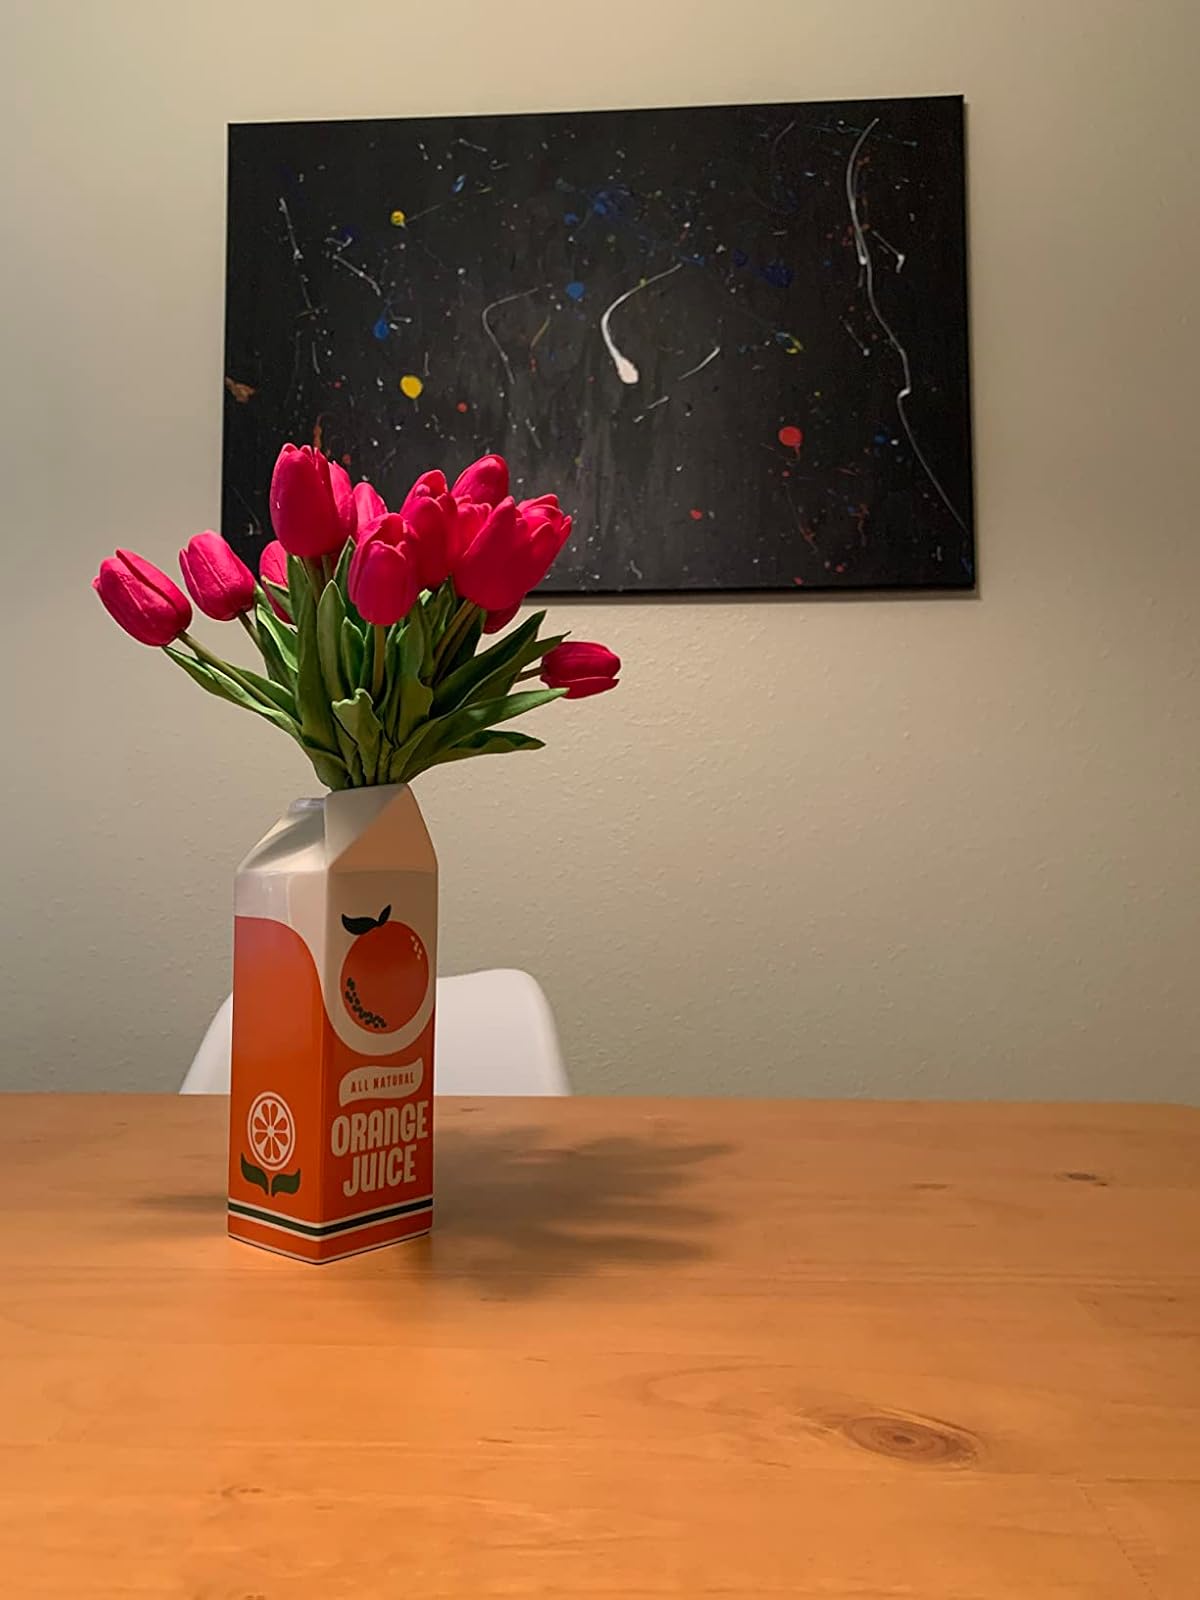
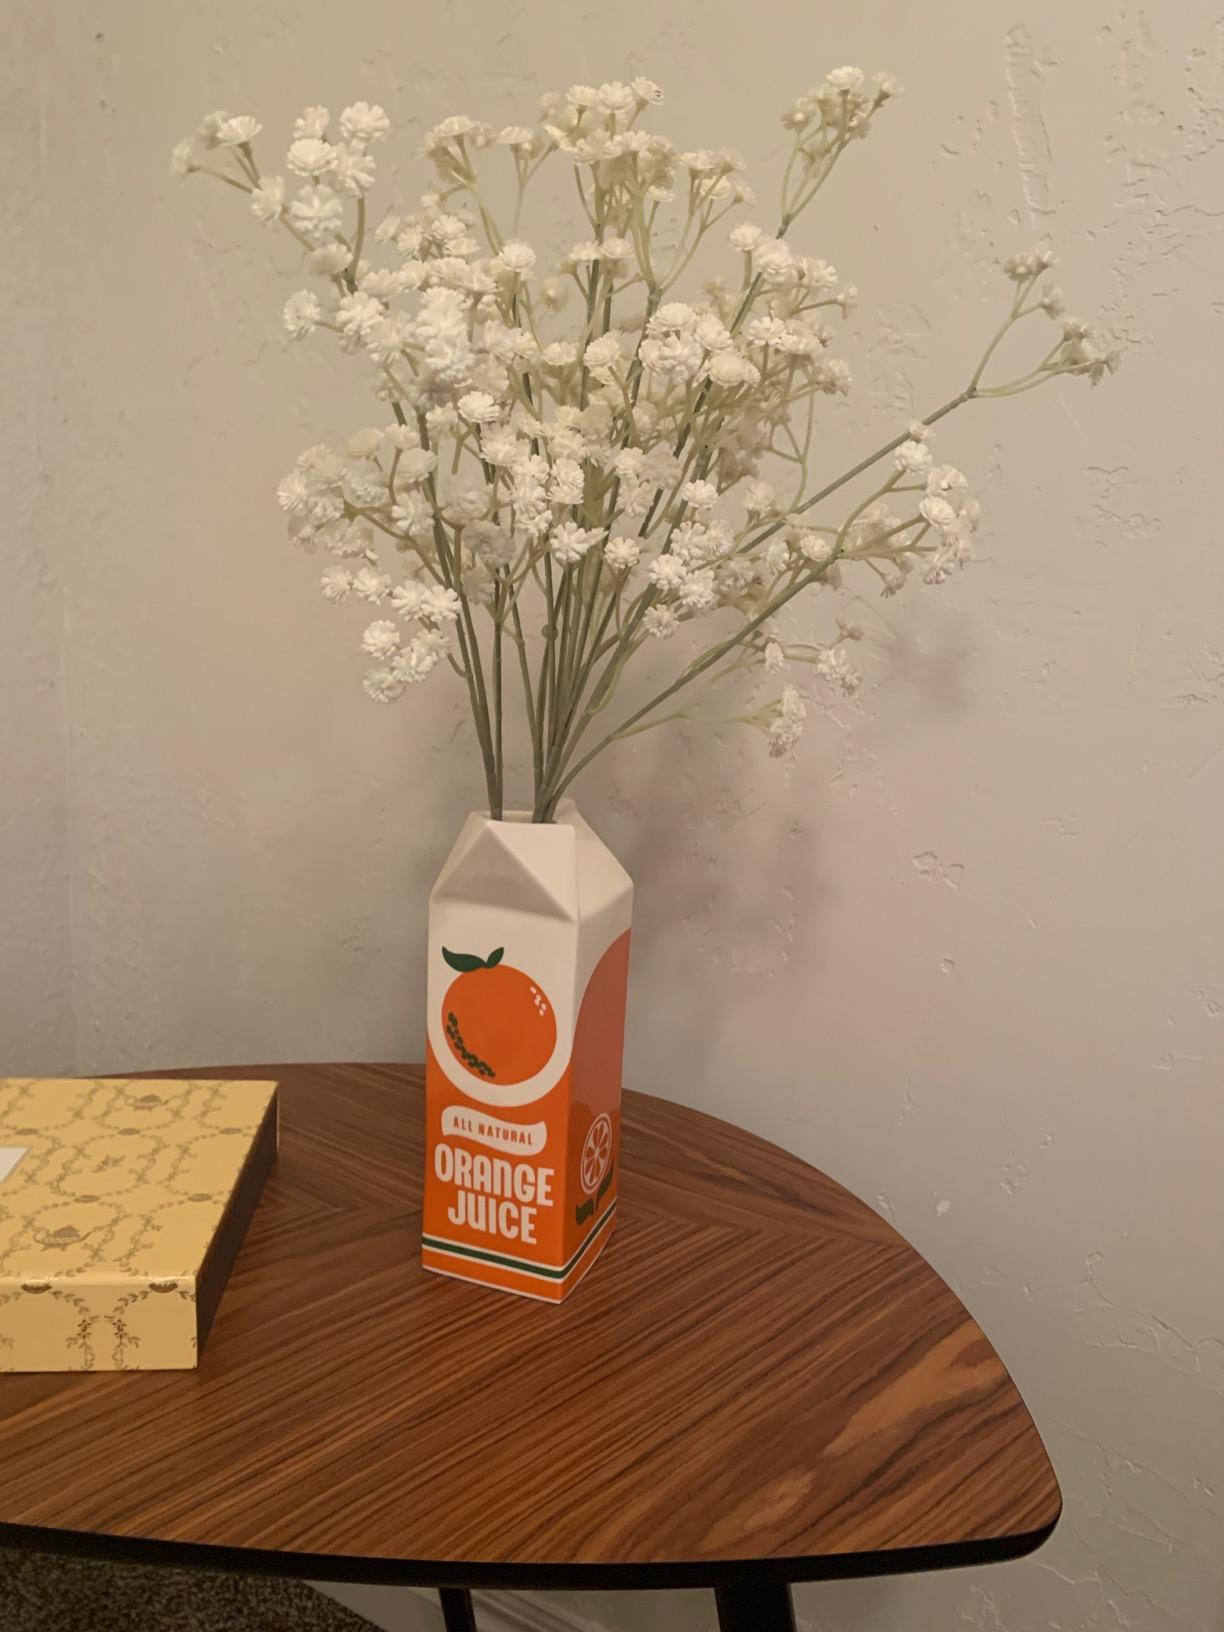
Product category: vase
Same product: yes